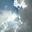
Label: cloud